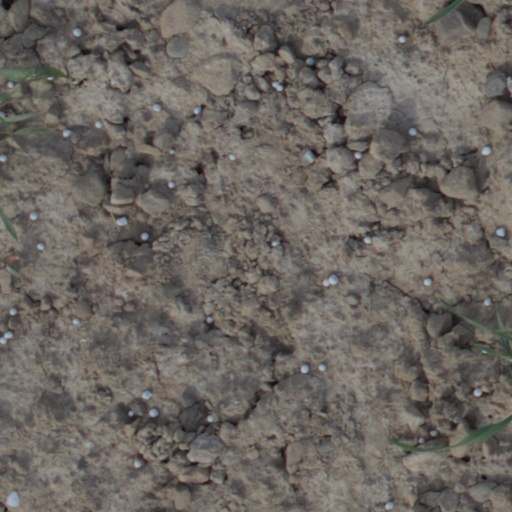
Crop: wheat